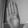
ASL letter: B